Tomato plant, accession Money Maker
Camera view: horizontal (90 deg, fisheye); turntable rotation: 60 degrees
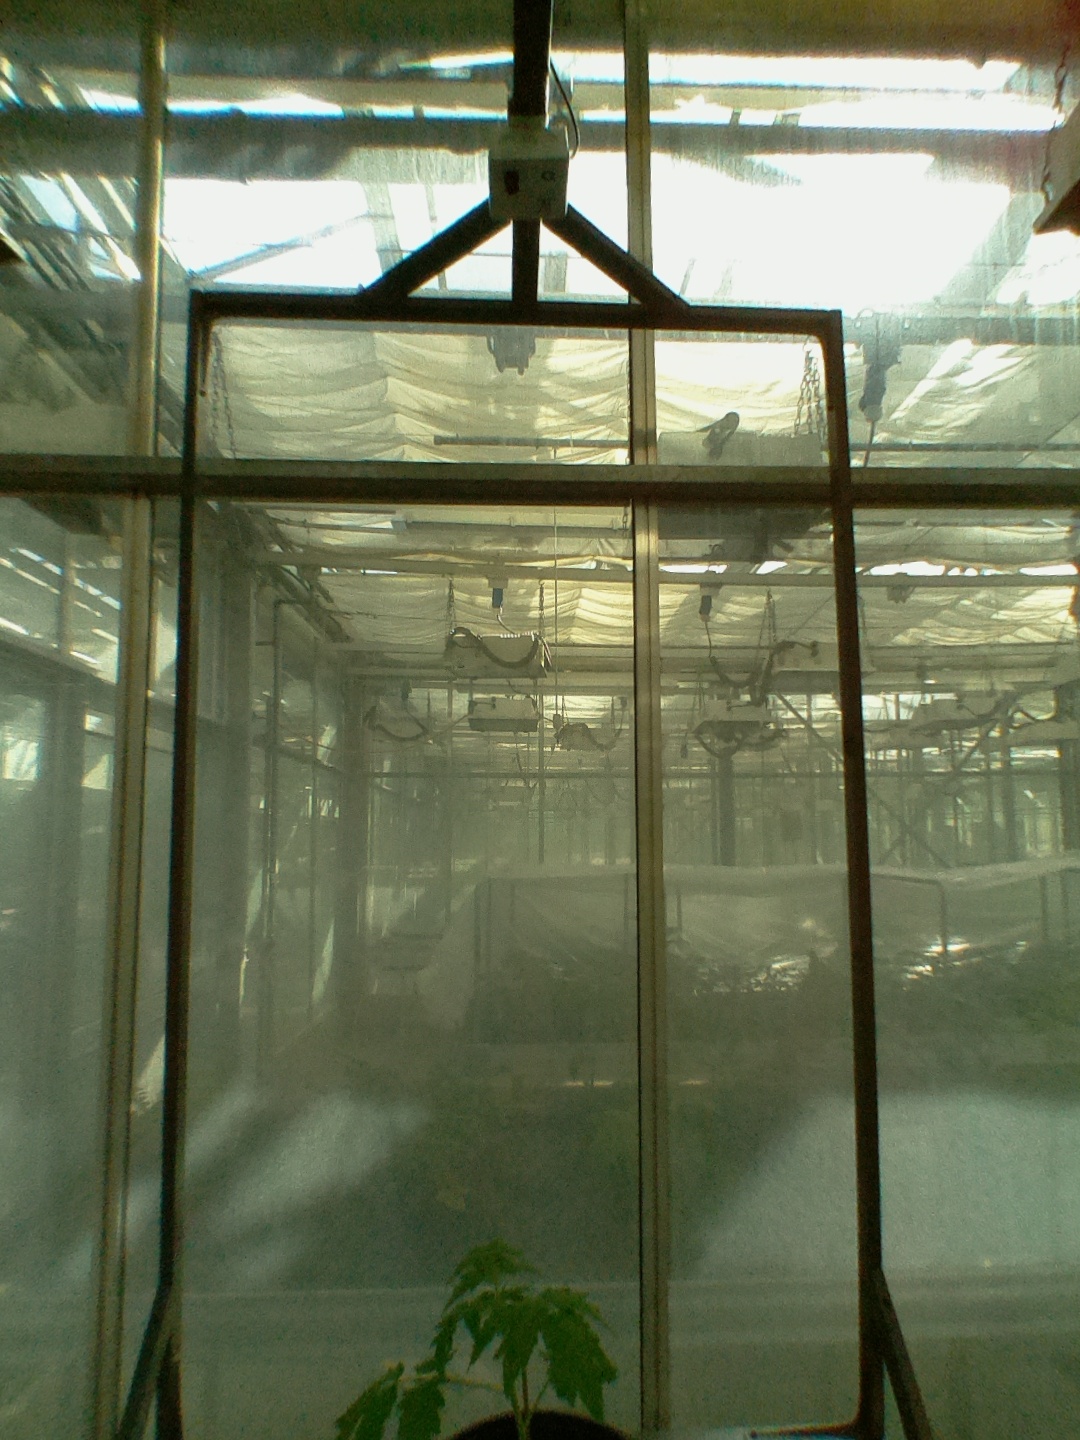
BBCH growth stage 13: 6 of true leaves visible